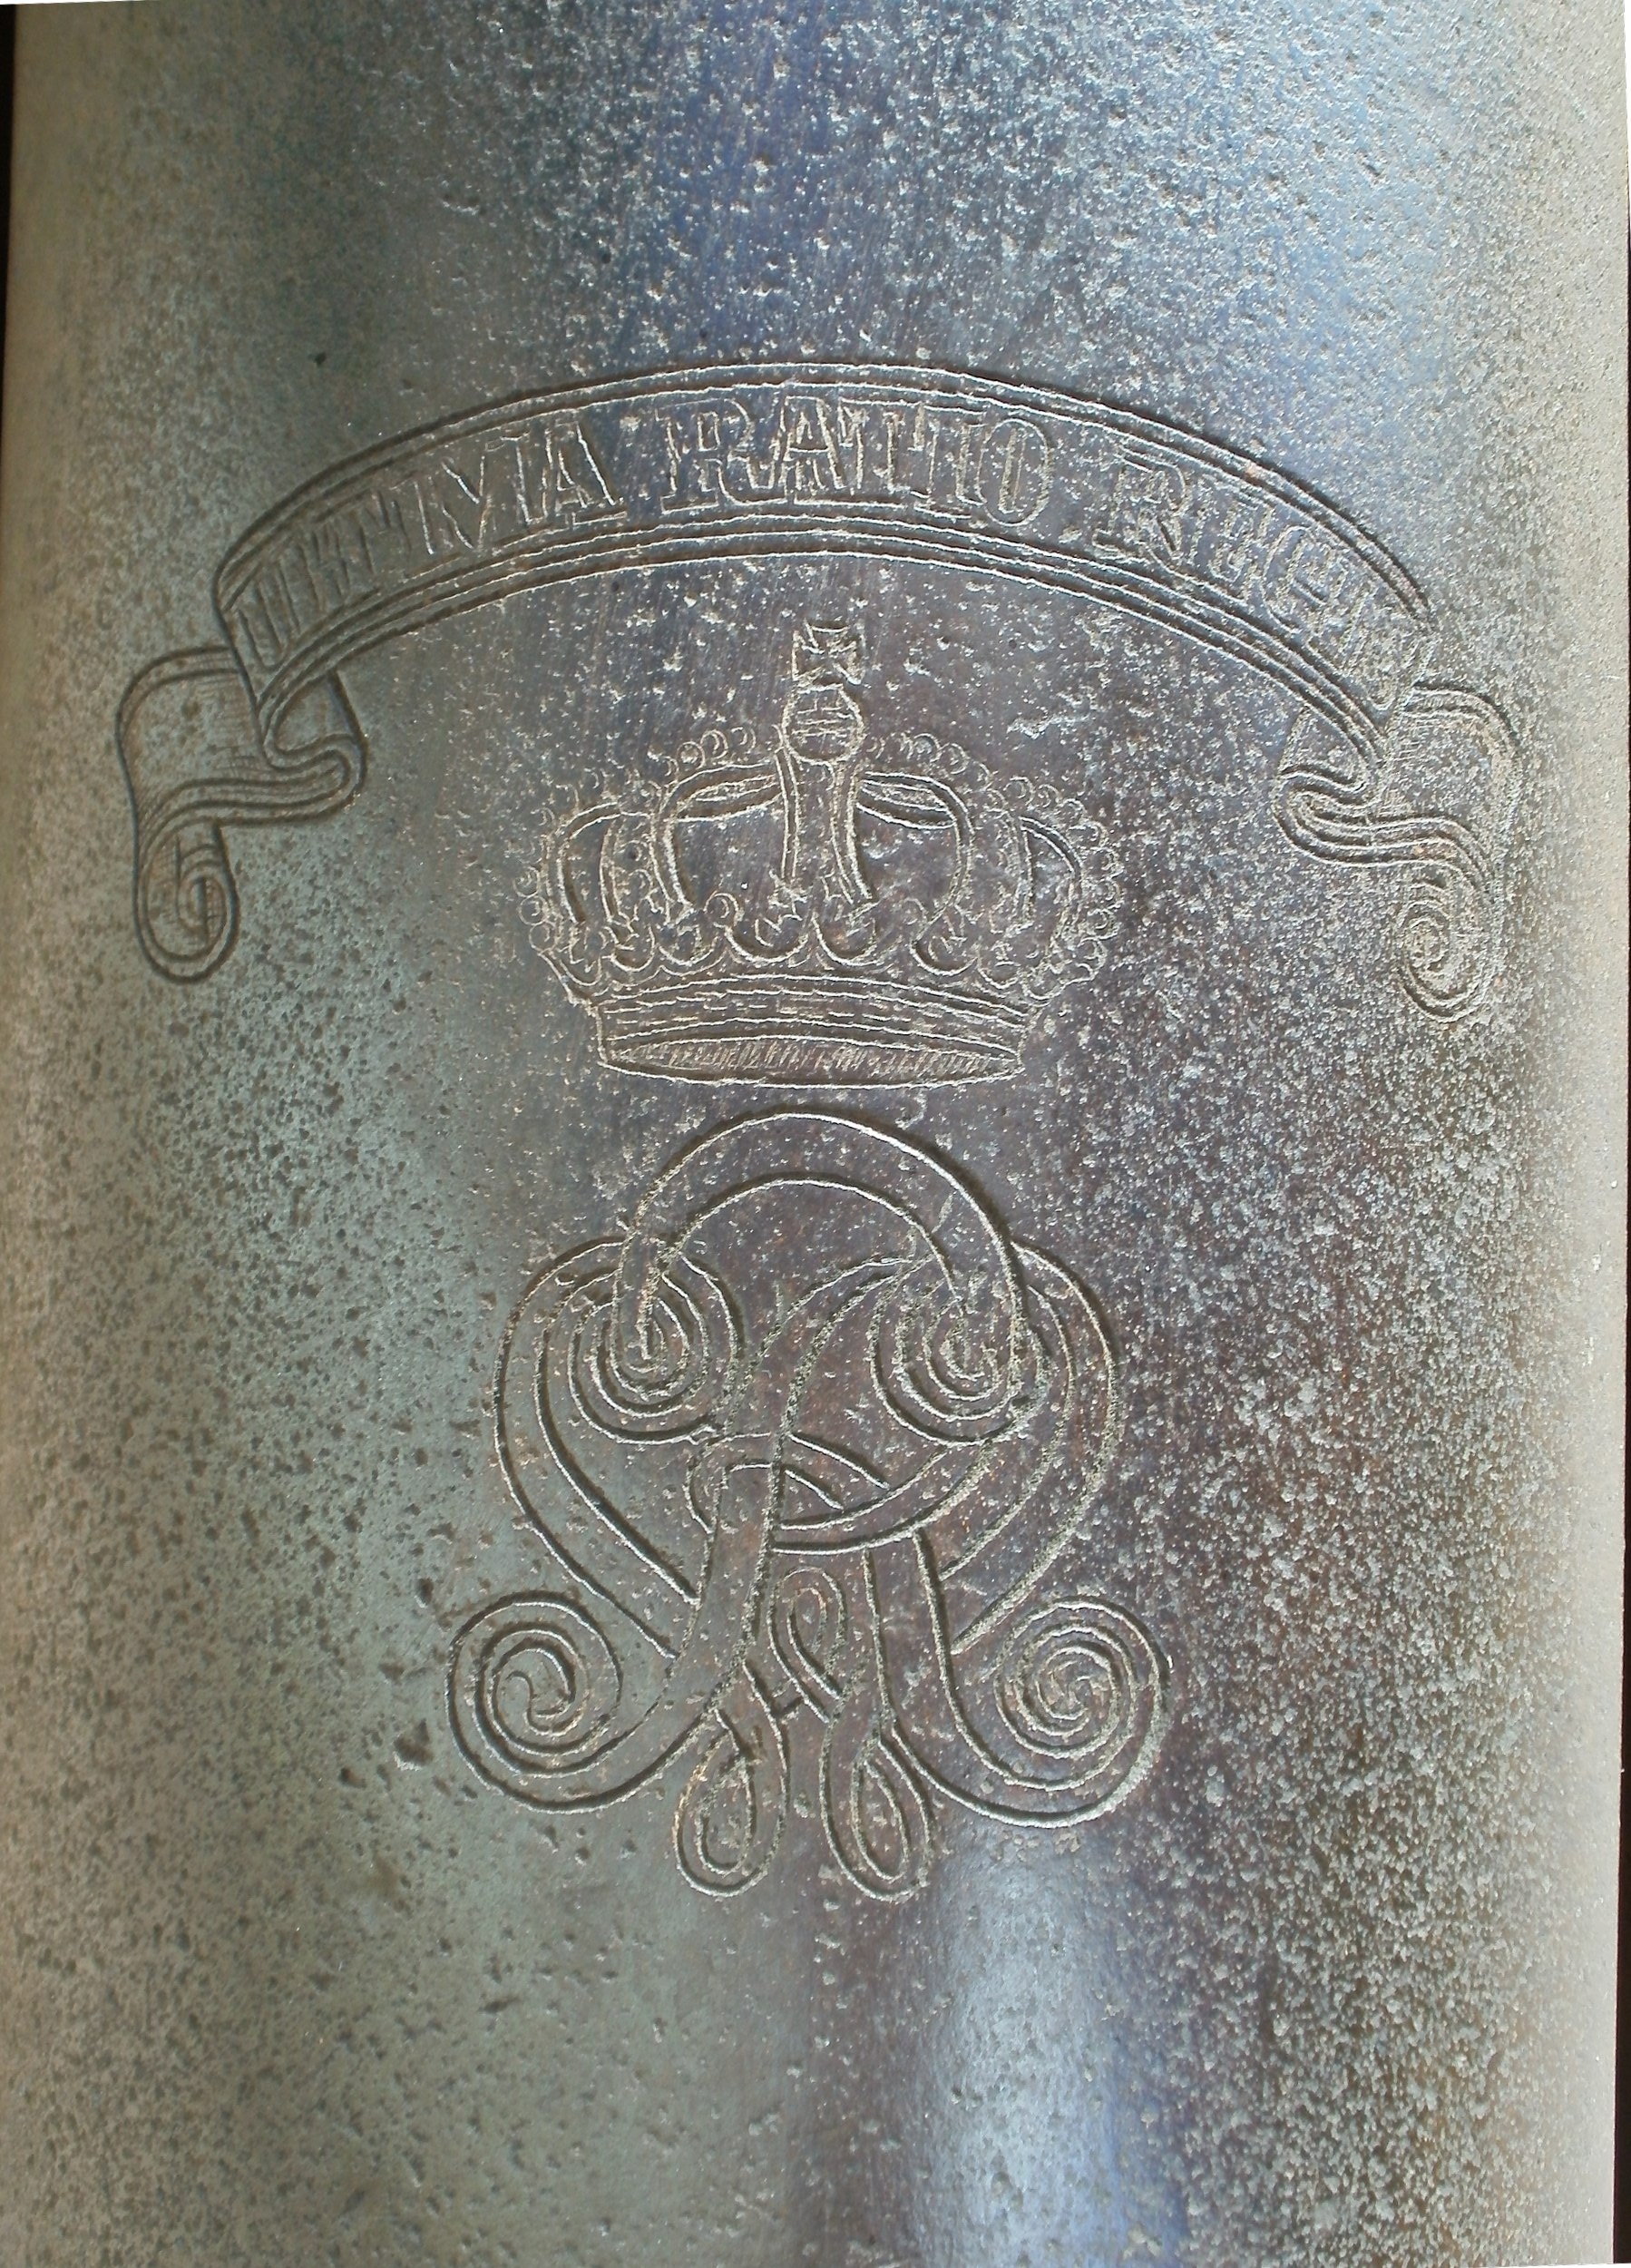
military, pattern, metal, crown, war, medieval, germany, history, bronze, cannon, relief, artillery, schlossgarten, bas relief, saarbrucken